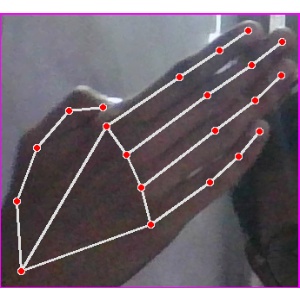
अक्षर: घ